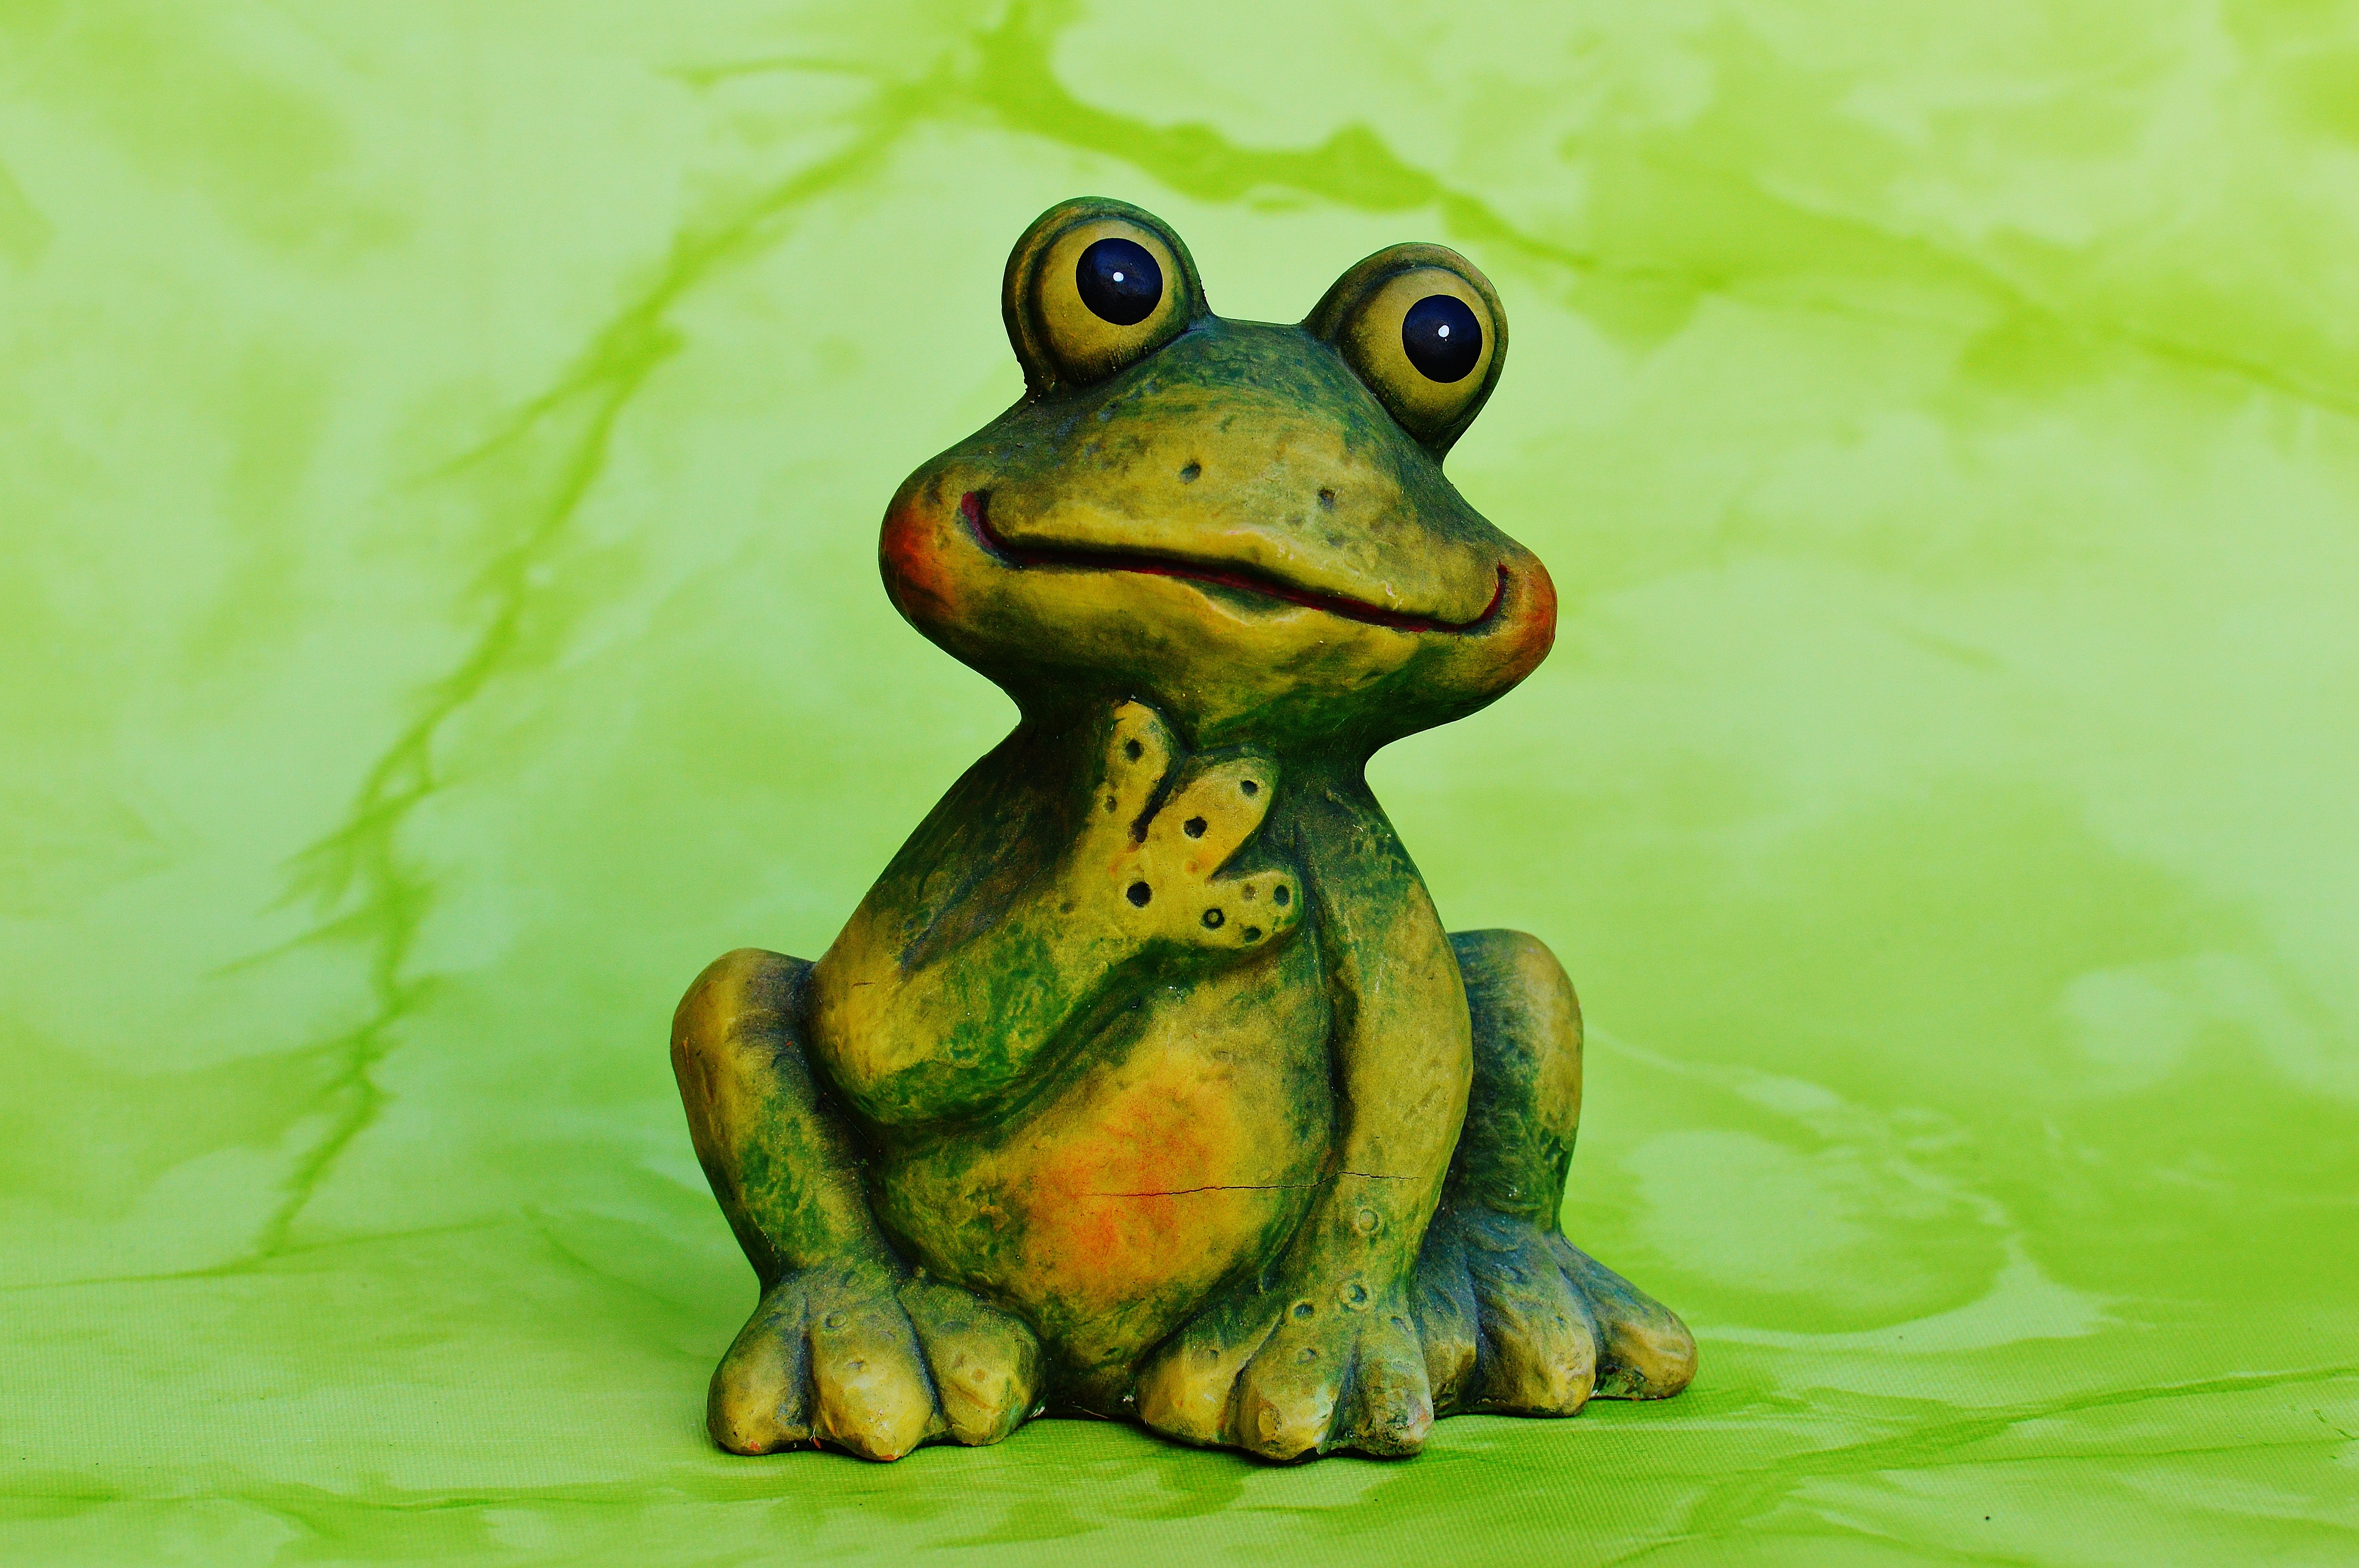
sweet, animal, cute, green, frog, amphibian, fauna, tree frog, figure, illustration, vertebrate, funny, ranidae